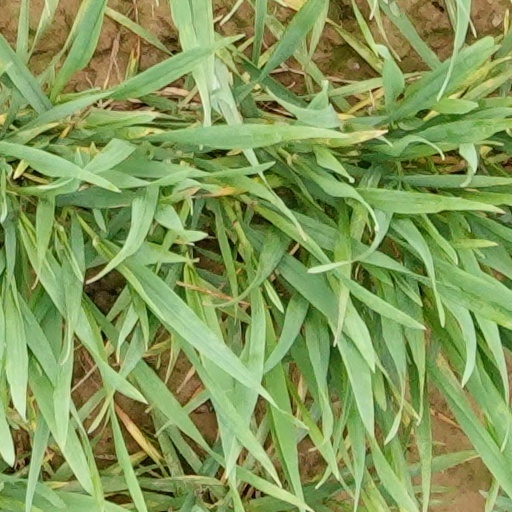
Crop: wheat